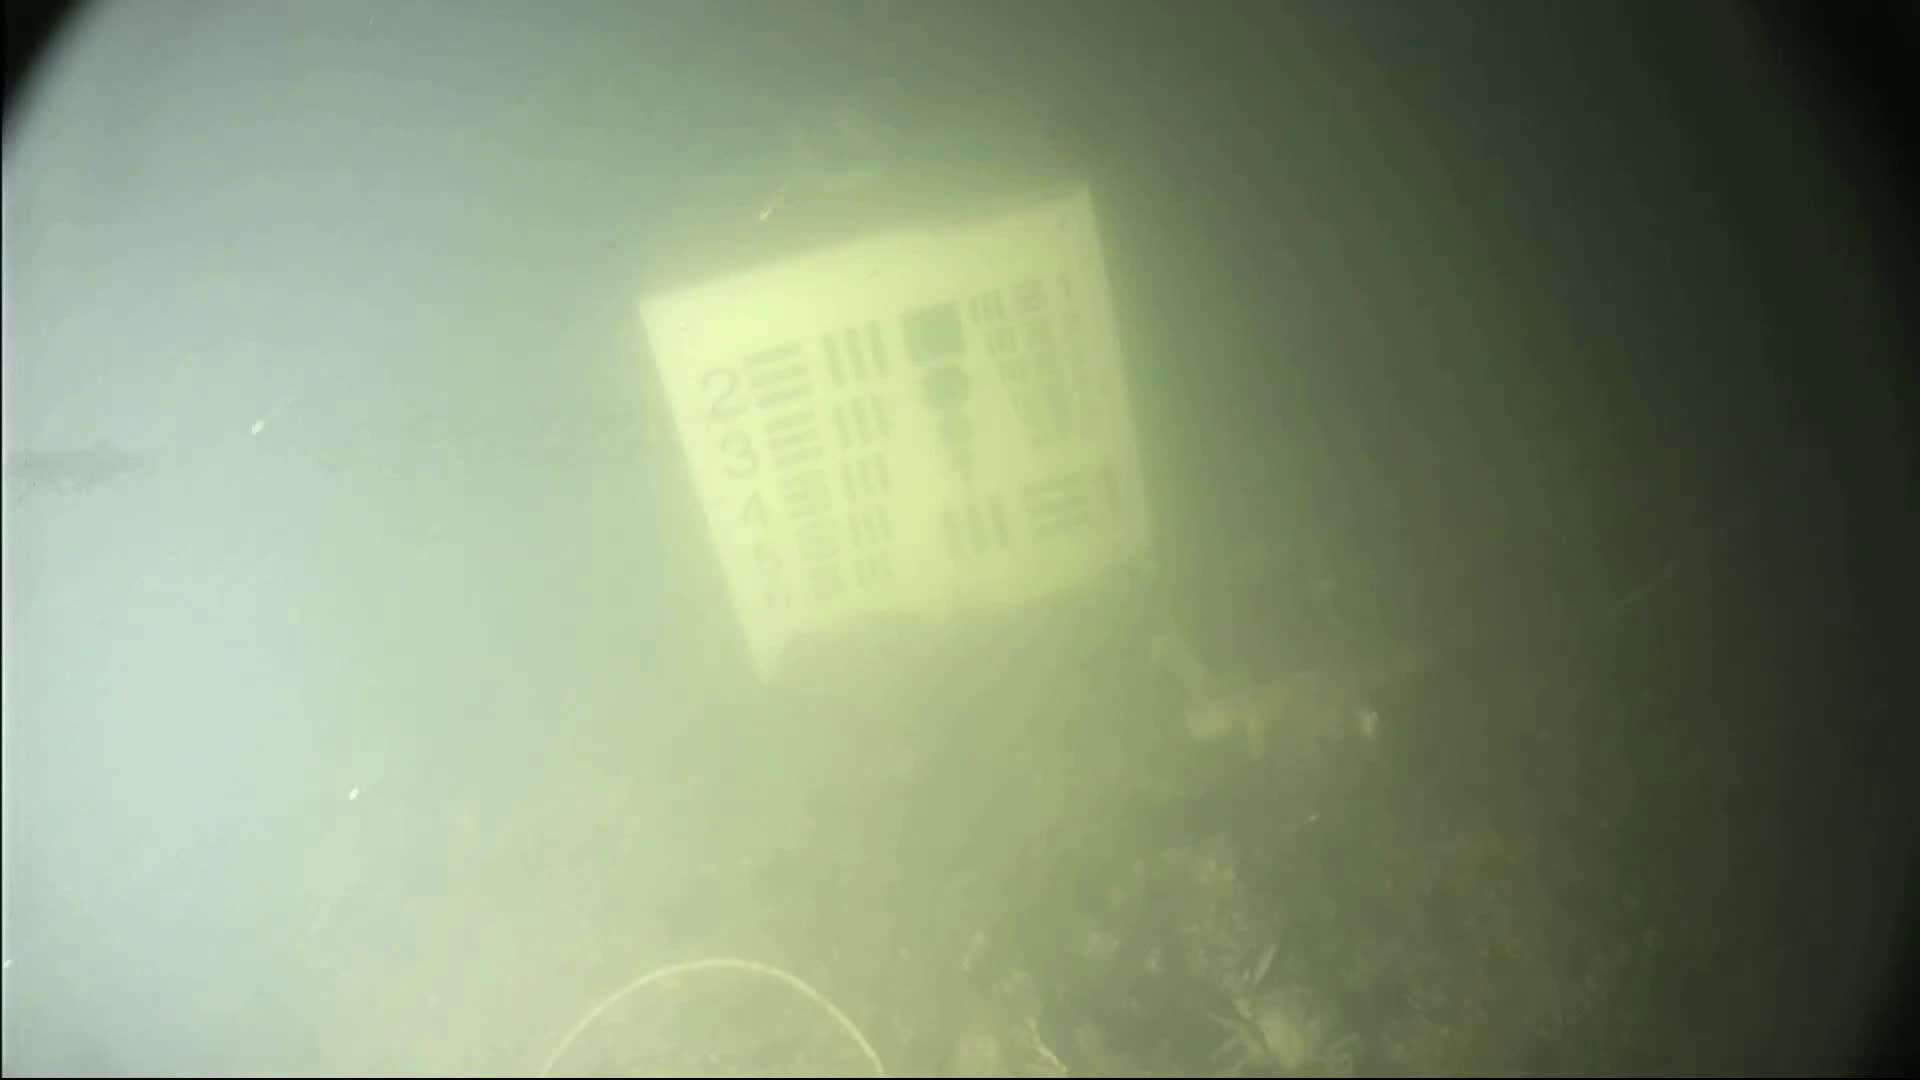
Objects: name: crab